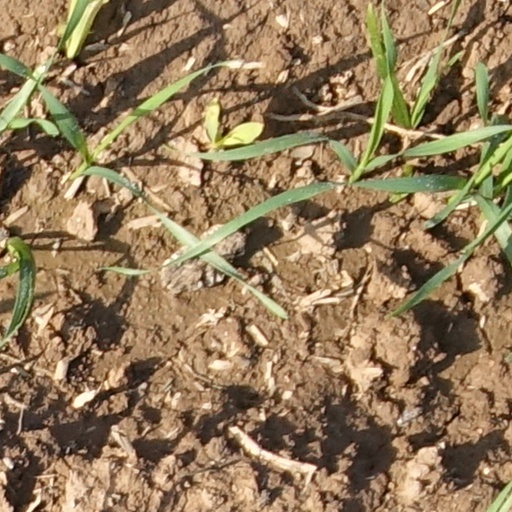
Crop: wheat